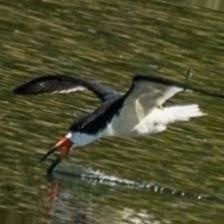
Species: BLACK SKIMMER
Scientific name: RYNCHOPS NIGER